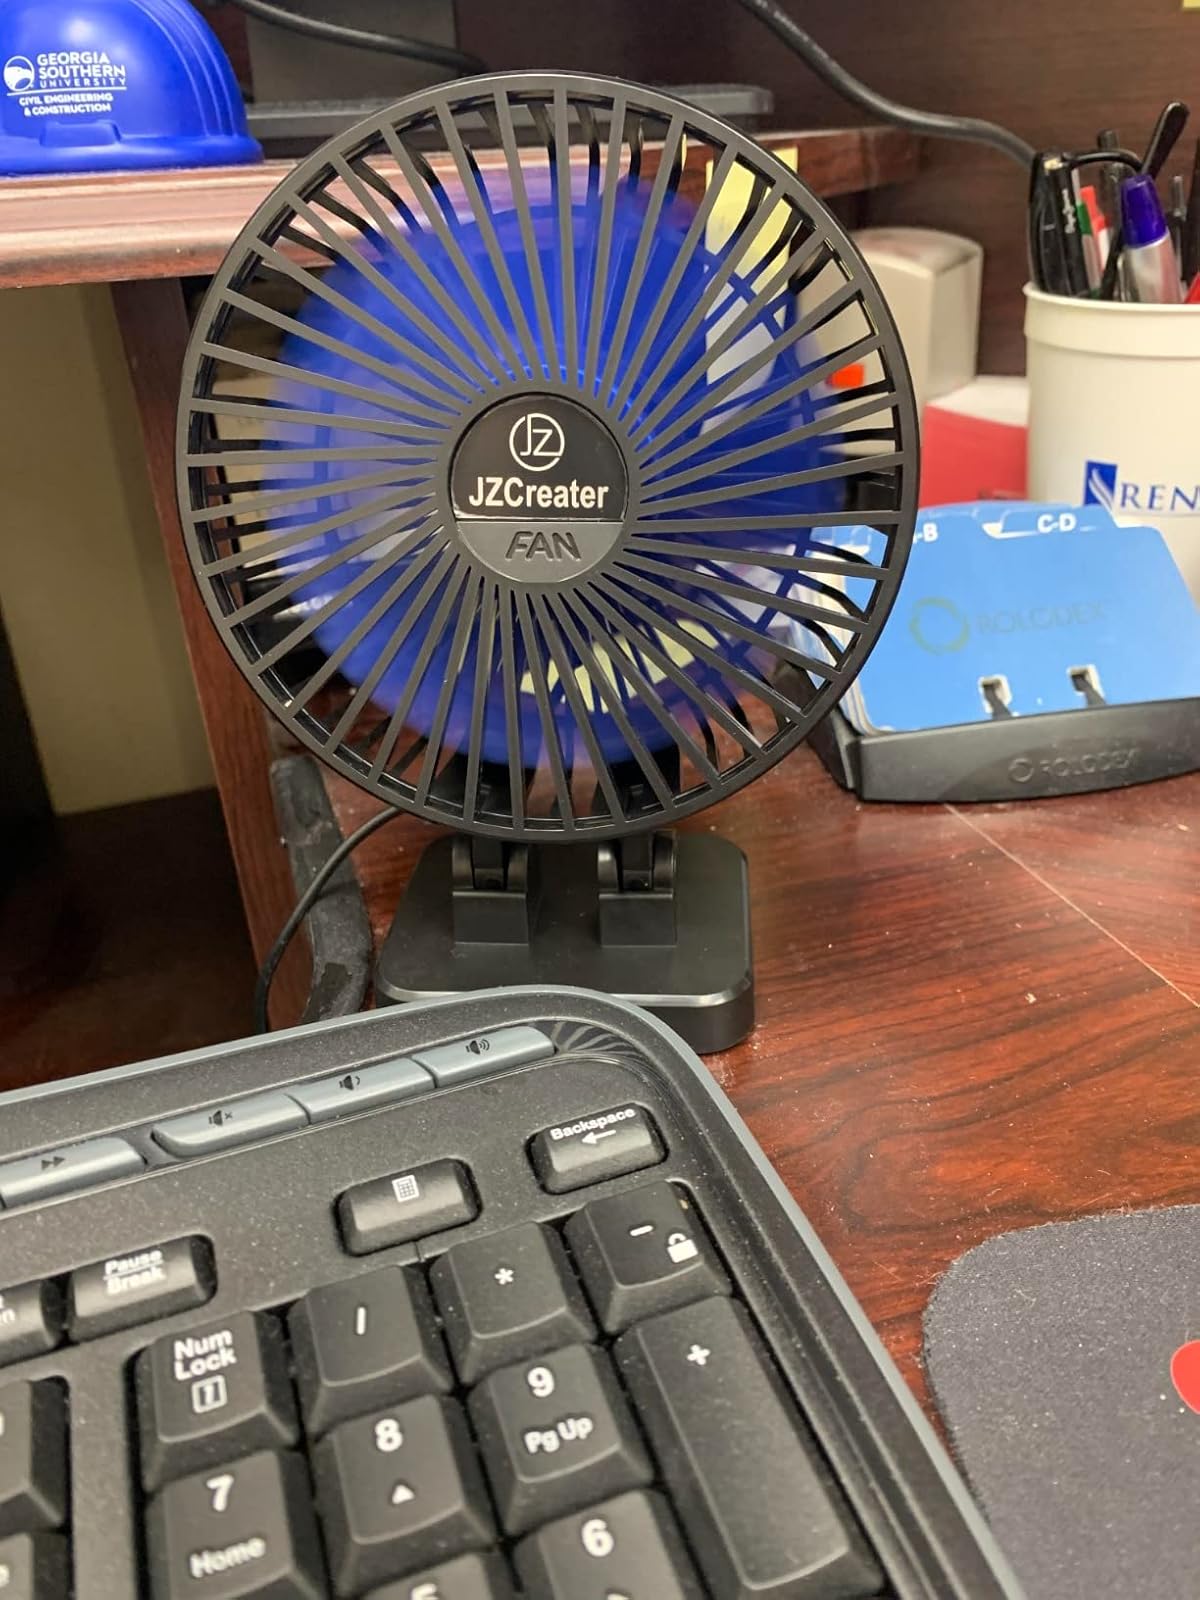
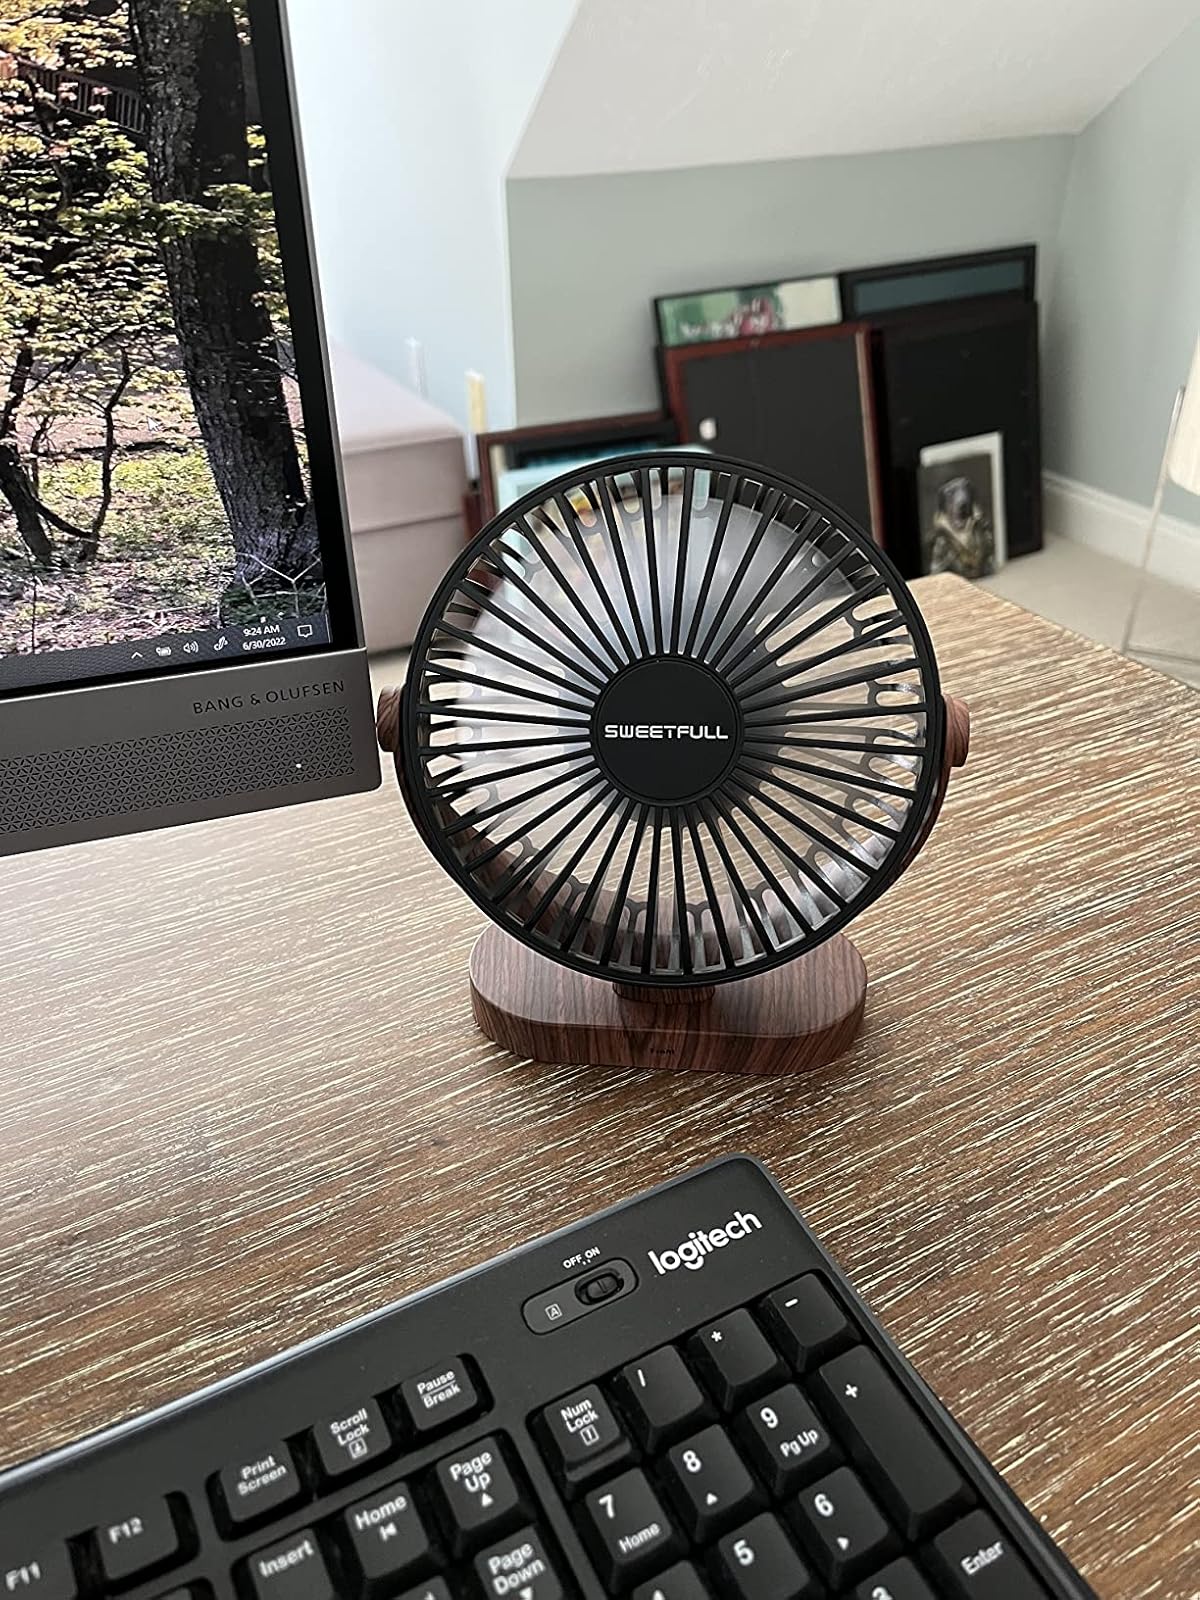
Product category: fan
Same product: no